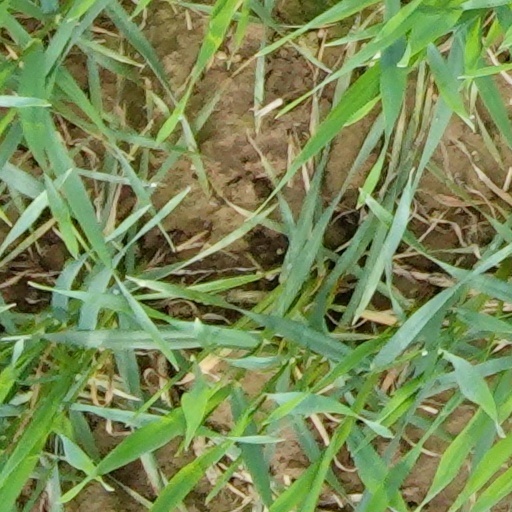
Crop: wheat